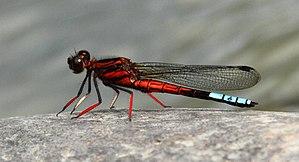
Platycypha fitzsimonsi est une espèce d'insectes de l'ordre des odonates, du sous-ordre des Zygoptera, de la famille des Chlorocyphidae et du genre Platycypha.
Platycypha caligata est une espèce d'insectes de l'ordre des odonates, du sous-ordre des Zygoptera et de la famille des Chlorocyphidae.